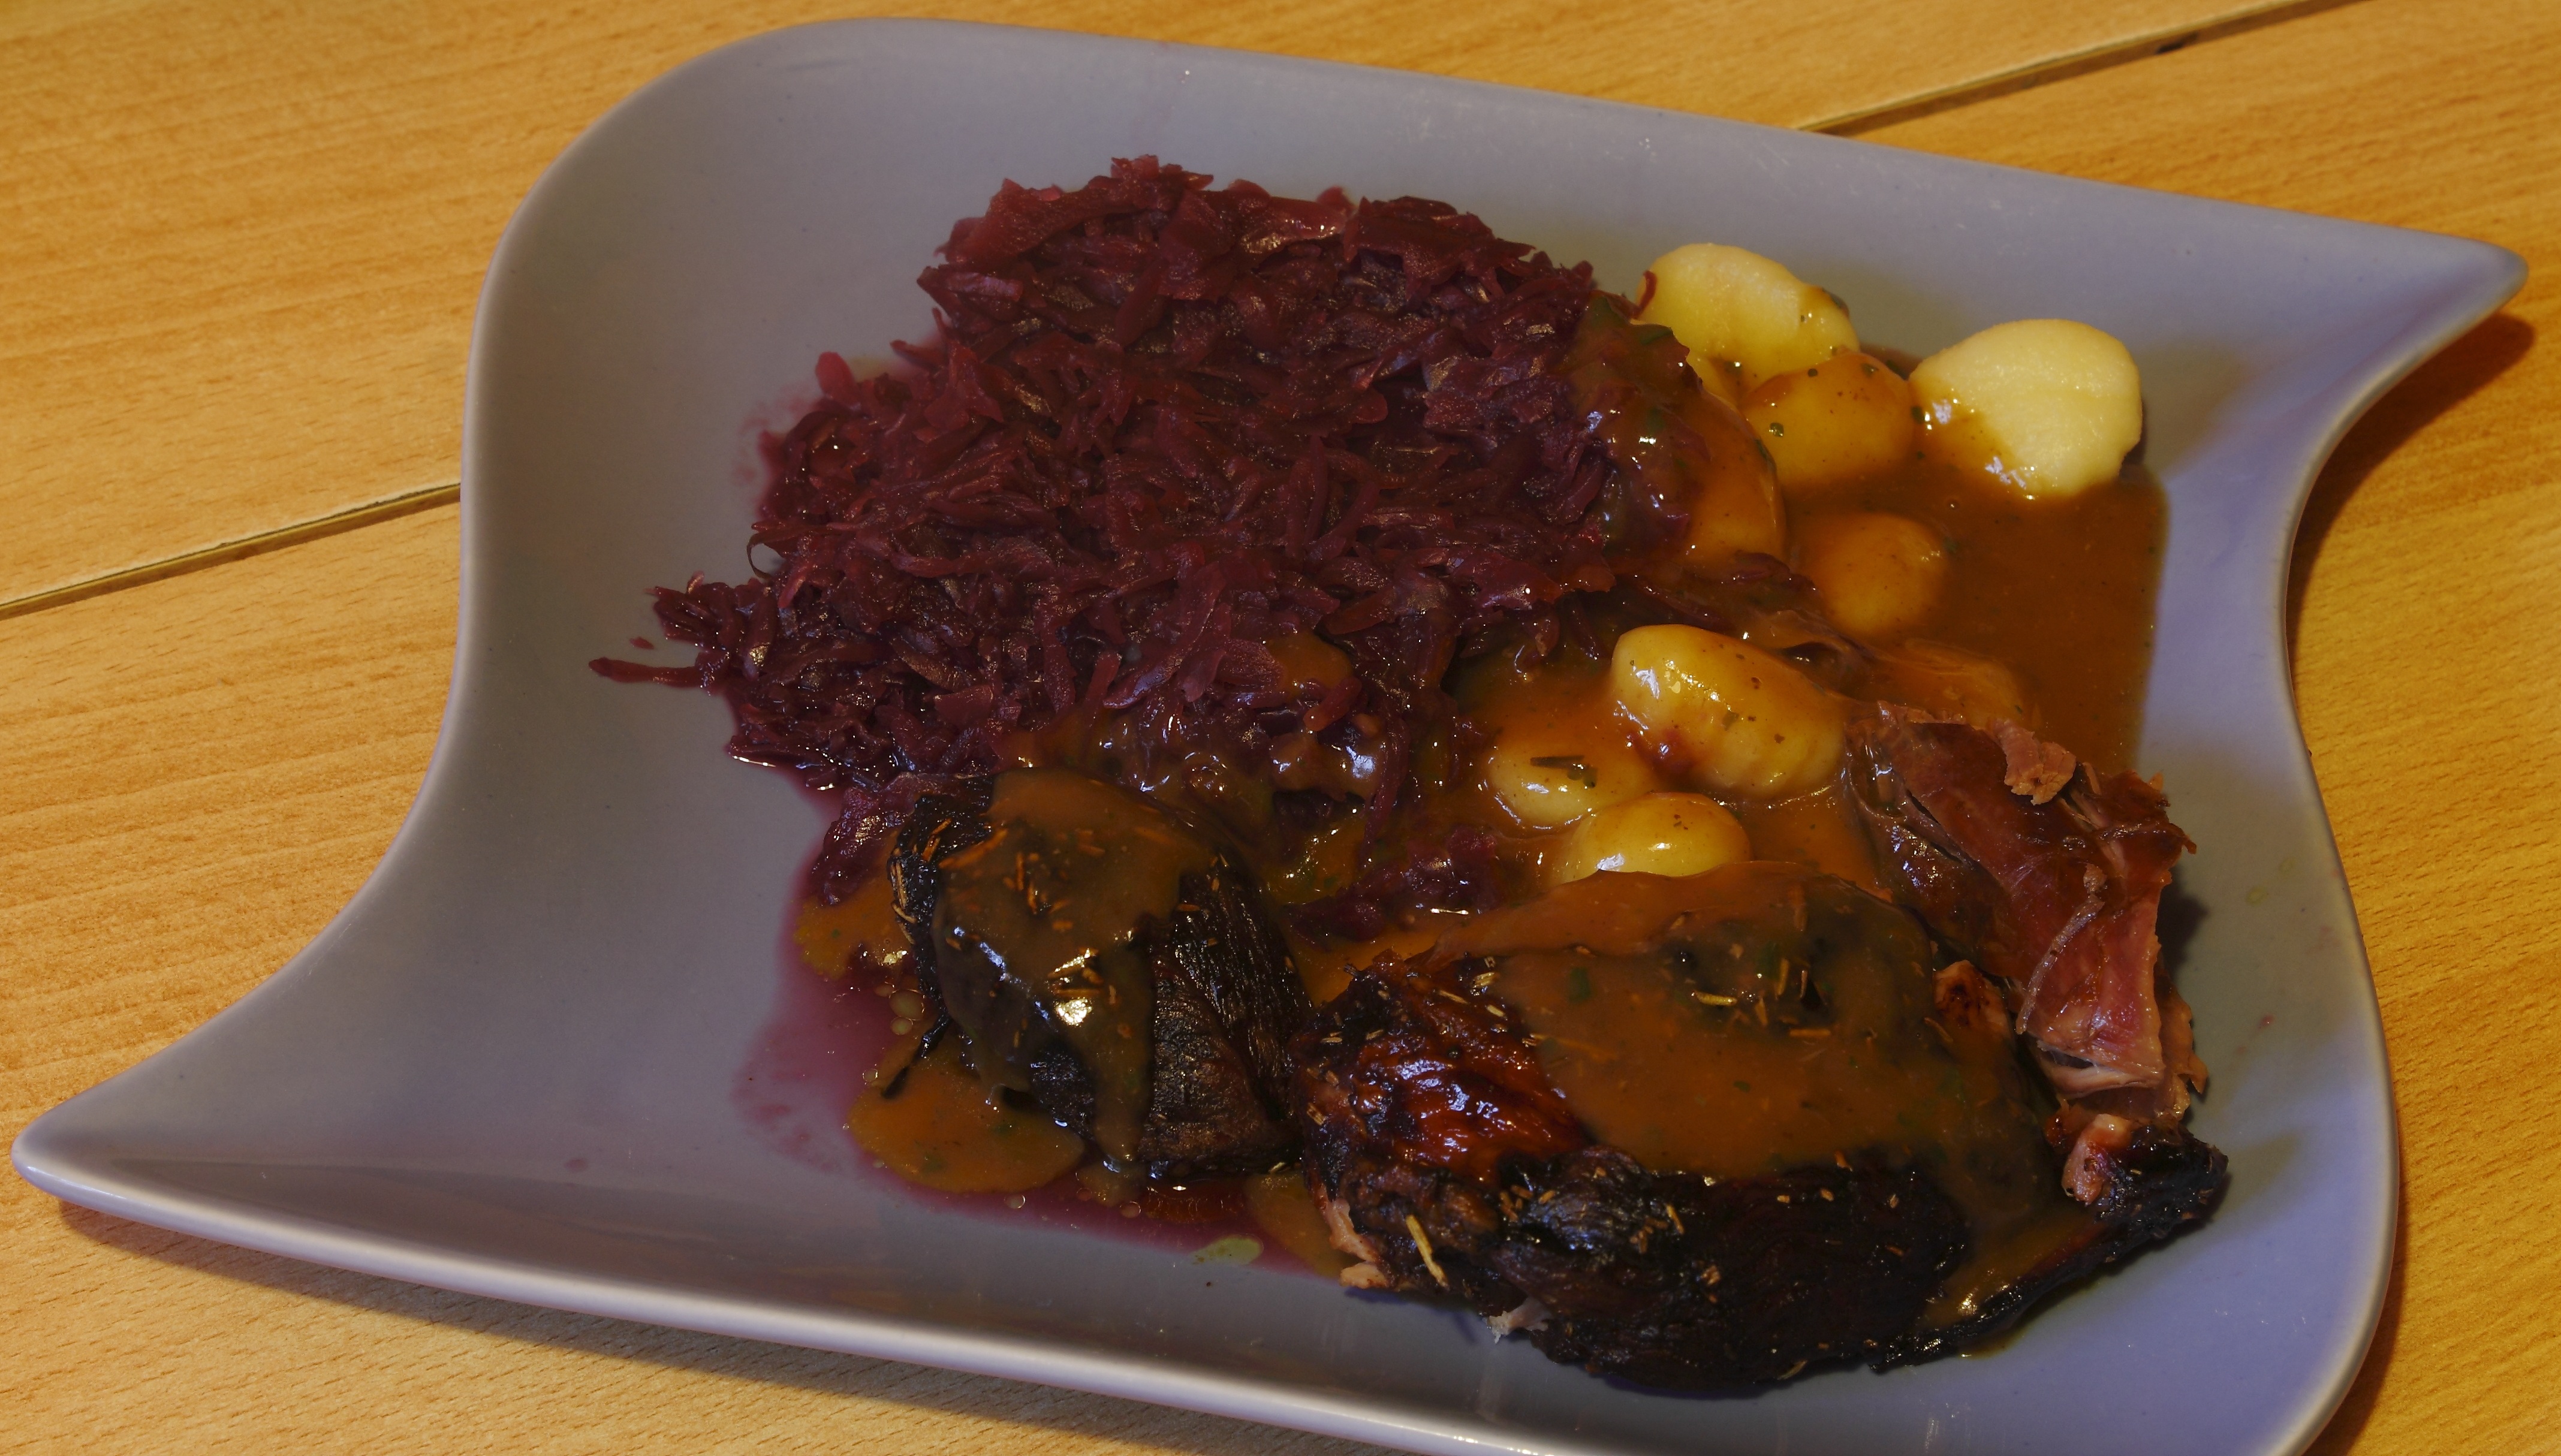
dish, meal, food, produce, vegetable, eat, meat, lunch, cuisine, sauce, delicious, cook, hearty, fried, nutrition, turkey, court, fry, gnocchi, piquant, red cabbage, venison, meat products, upper leg